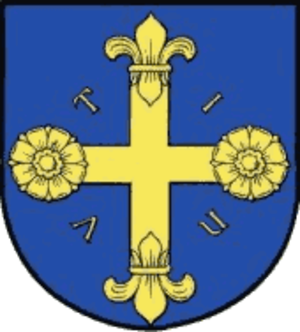
Eutin
Coat of arms of Eutin
Eutin ligger i det nordlige Tyskland og er hovedbyen i kreisen Østholsten i delstaten Slesvig-Holsten. Eutin er blandt andet venskabsby med den danske by Nykøbing Falster.